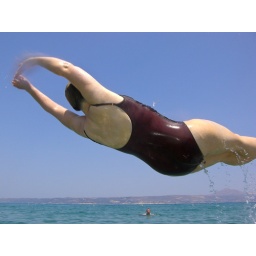
Relaxing in the water after training on the beach at Kalivas